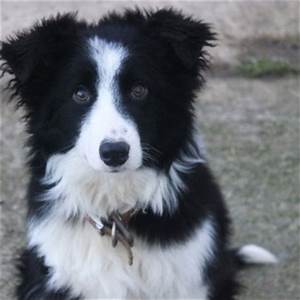
Label: dog